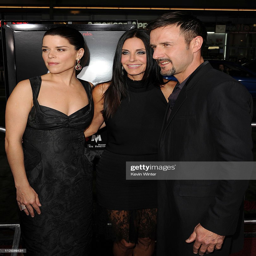
actors arrive at the premiere .